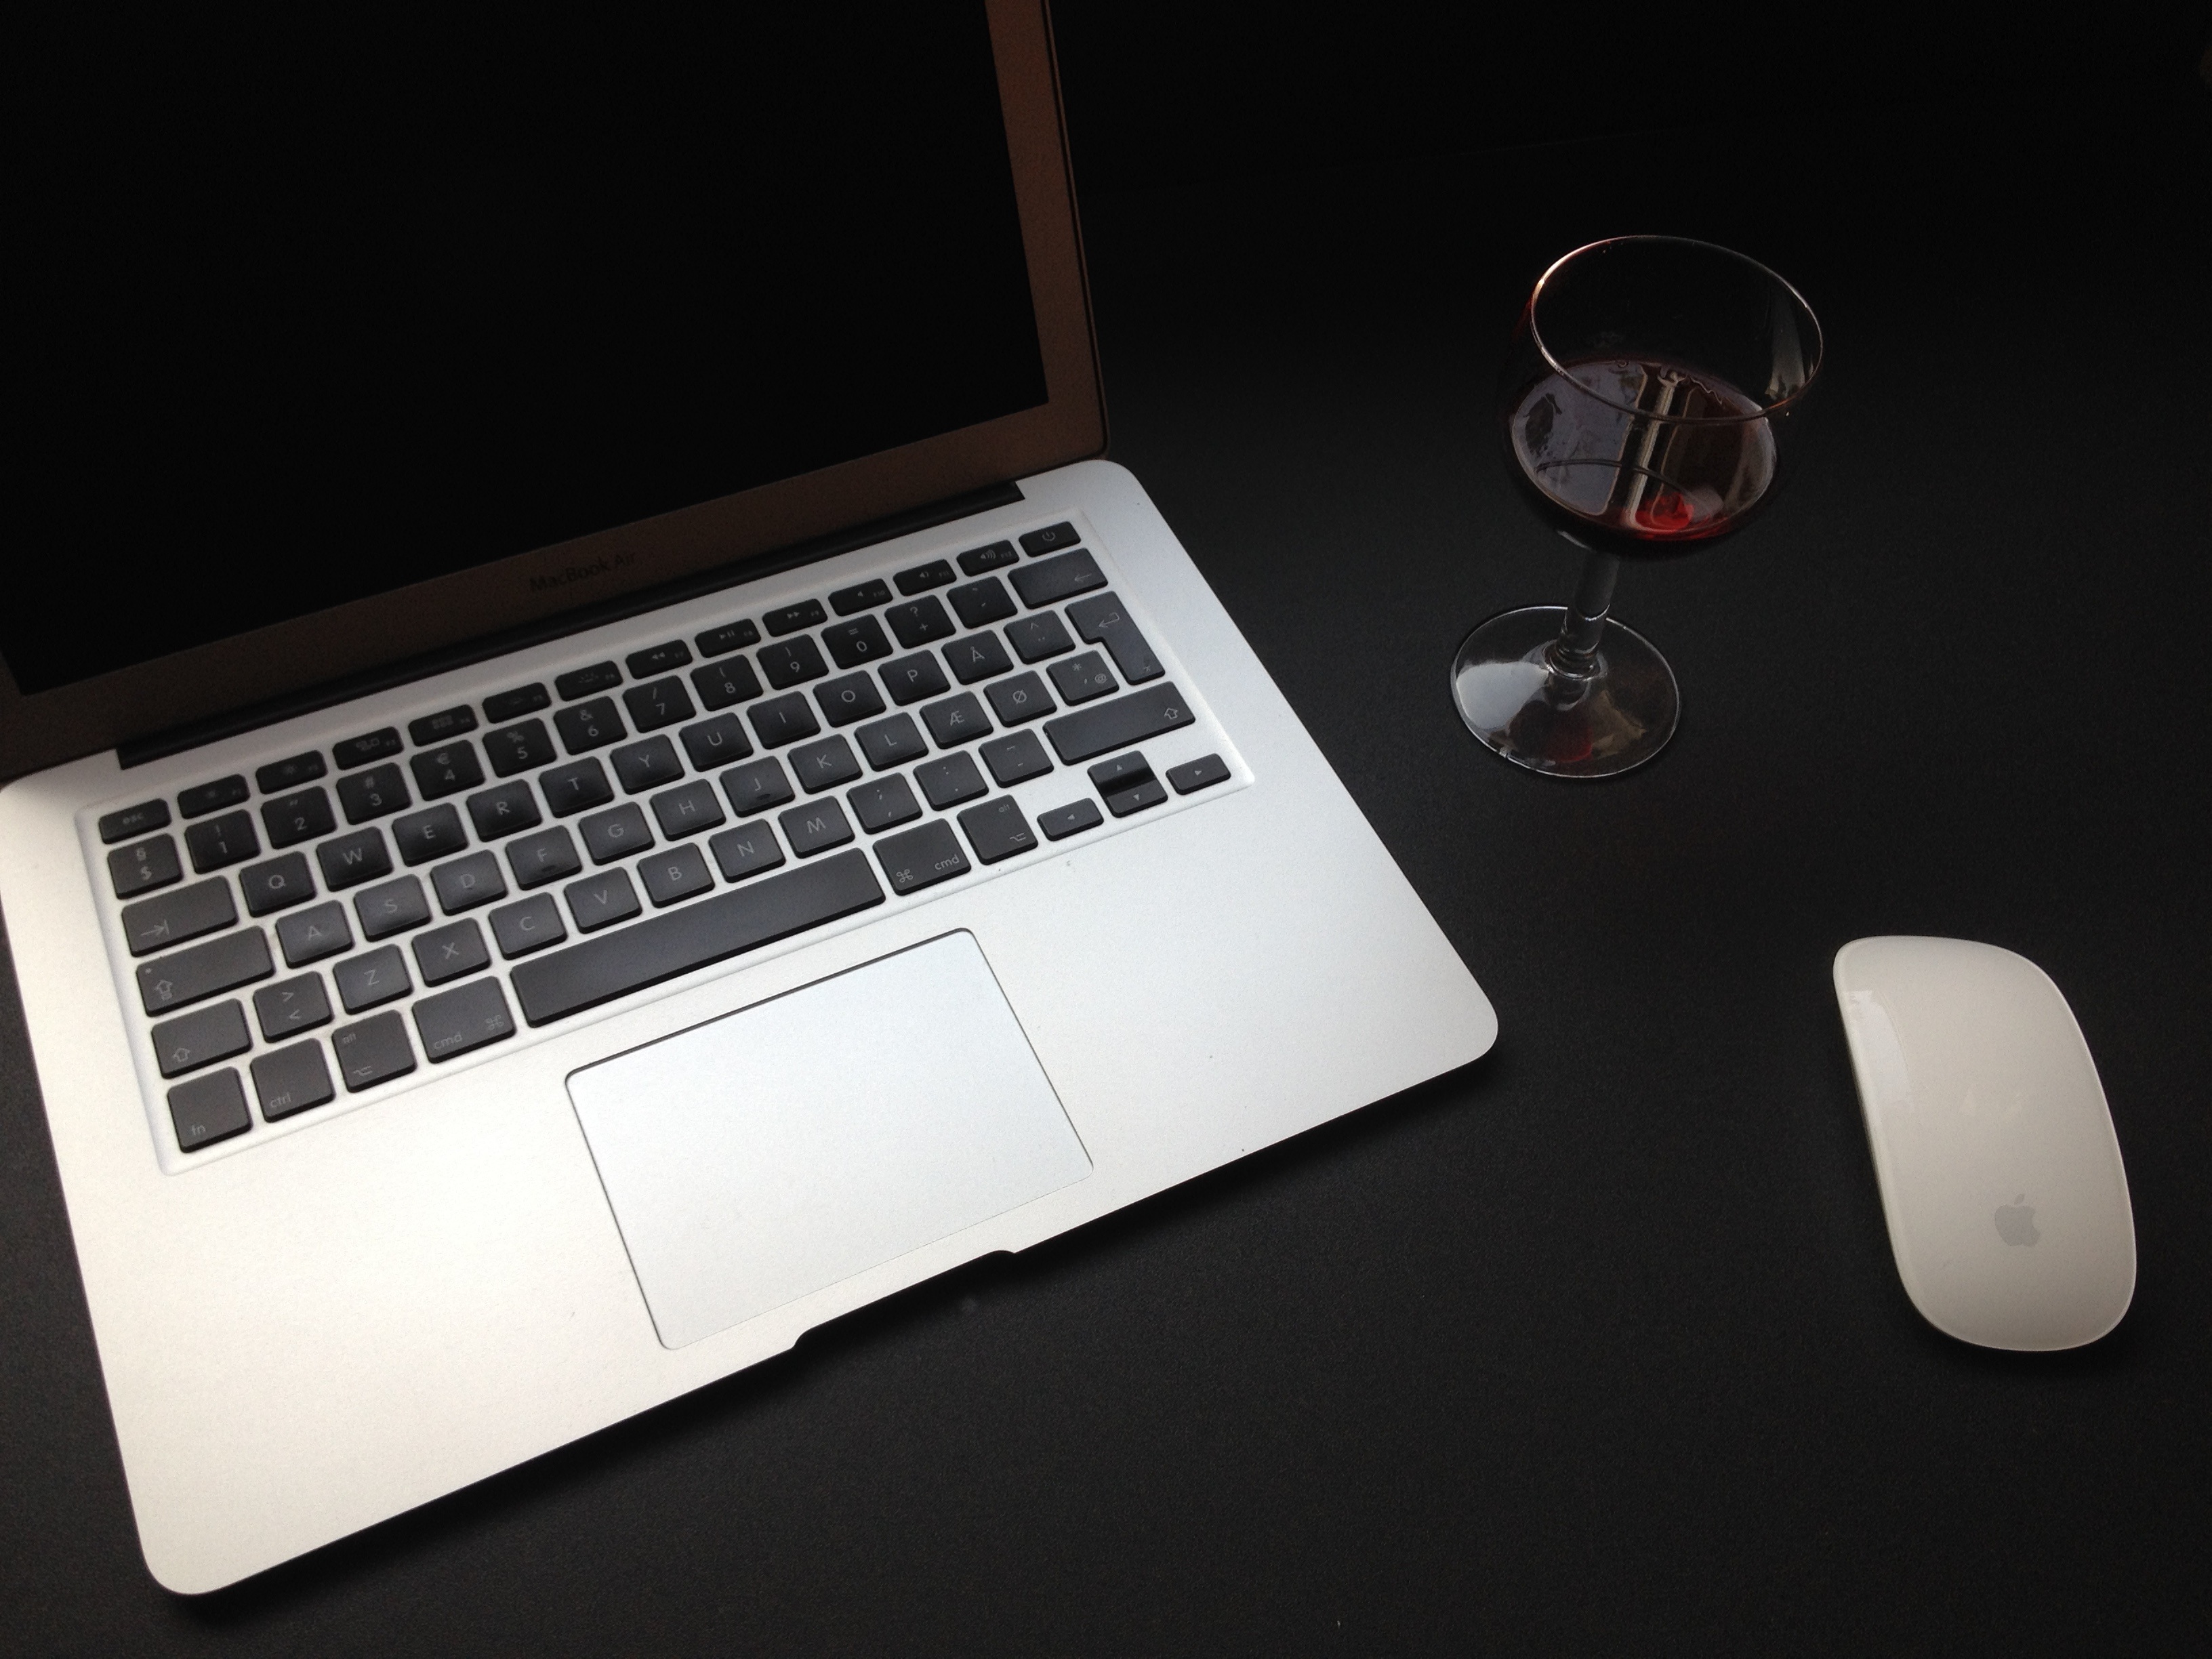
laptop, computer, light, technology, wine, white, mouse, office, business, black, lighting, brand, programmer, graphic, multimedia, mockup, computer keyboard, electronic device